2013 Marinduque local elections

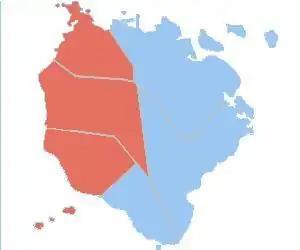
Sangunniang Panlalawigan districts of Marinduque. Areas shown in red represent the first district; blue represent second district.

Municipality: Boac, Mogpog, Gasan